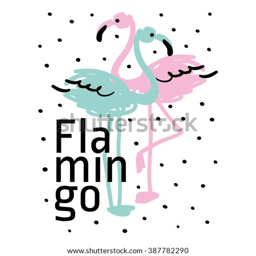
print for t - shirt with animal .